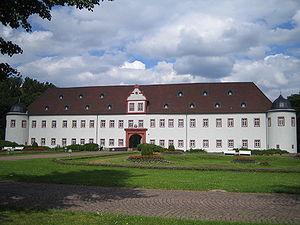
La famille des comtes de Schönborn est une dynastie de la Haute noblesse du Saint-Empire romain germanique, dont plusieurs représentants ont exercé des fonctions religieuses éminentes à l'époque moderne. Elle bénéficiait dès 1701 d'une immédiateté impériale dans le comté de Wiesentheid.